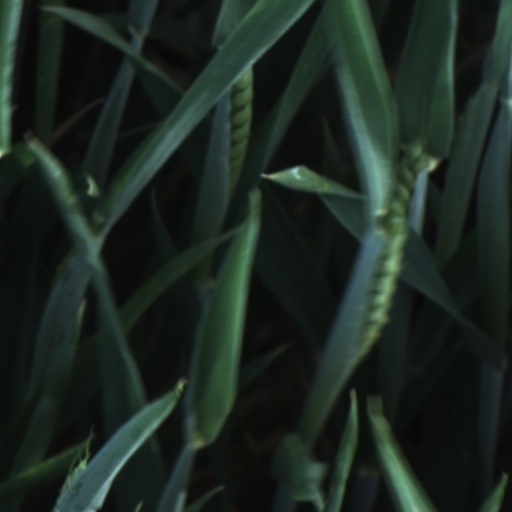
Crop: wheat